Steinfurt-Burgsteinfurt station

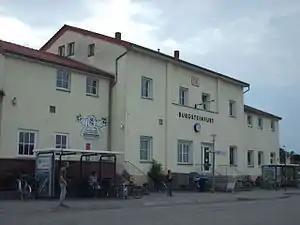

Steinfurt-Burgsteinfurt station is the main station of the town of Steinfurt in western Munsterland in the German state of North Rhine-Westphalia and is located in the district of Burgsteinfurt. The station is a former railway junction on the Münster–Enschede railway. The Coesfeld–Rheine railway and the Borken–Steinfurt railway are closed and largely dismantled.